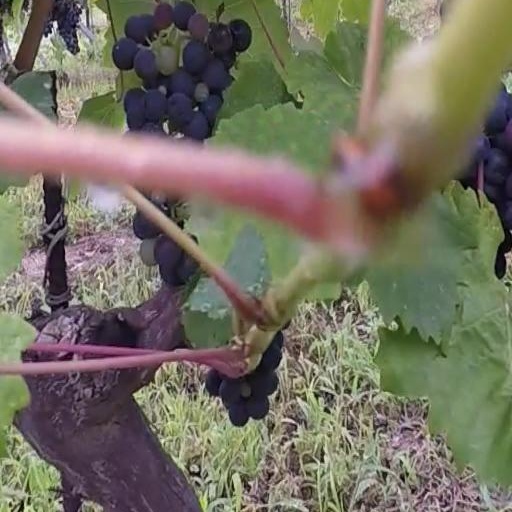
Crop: grape